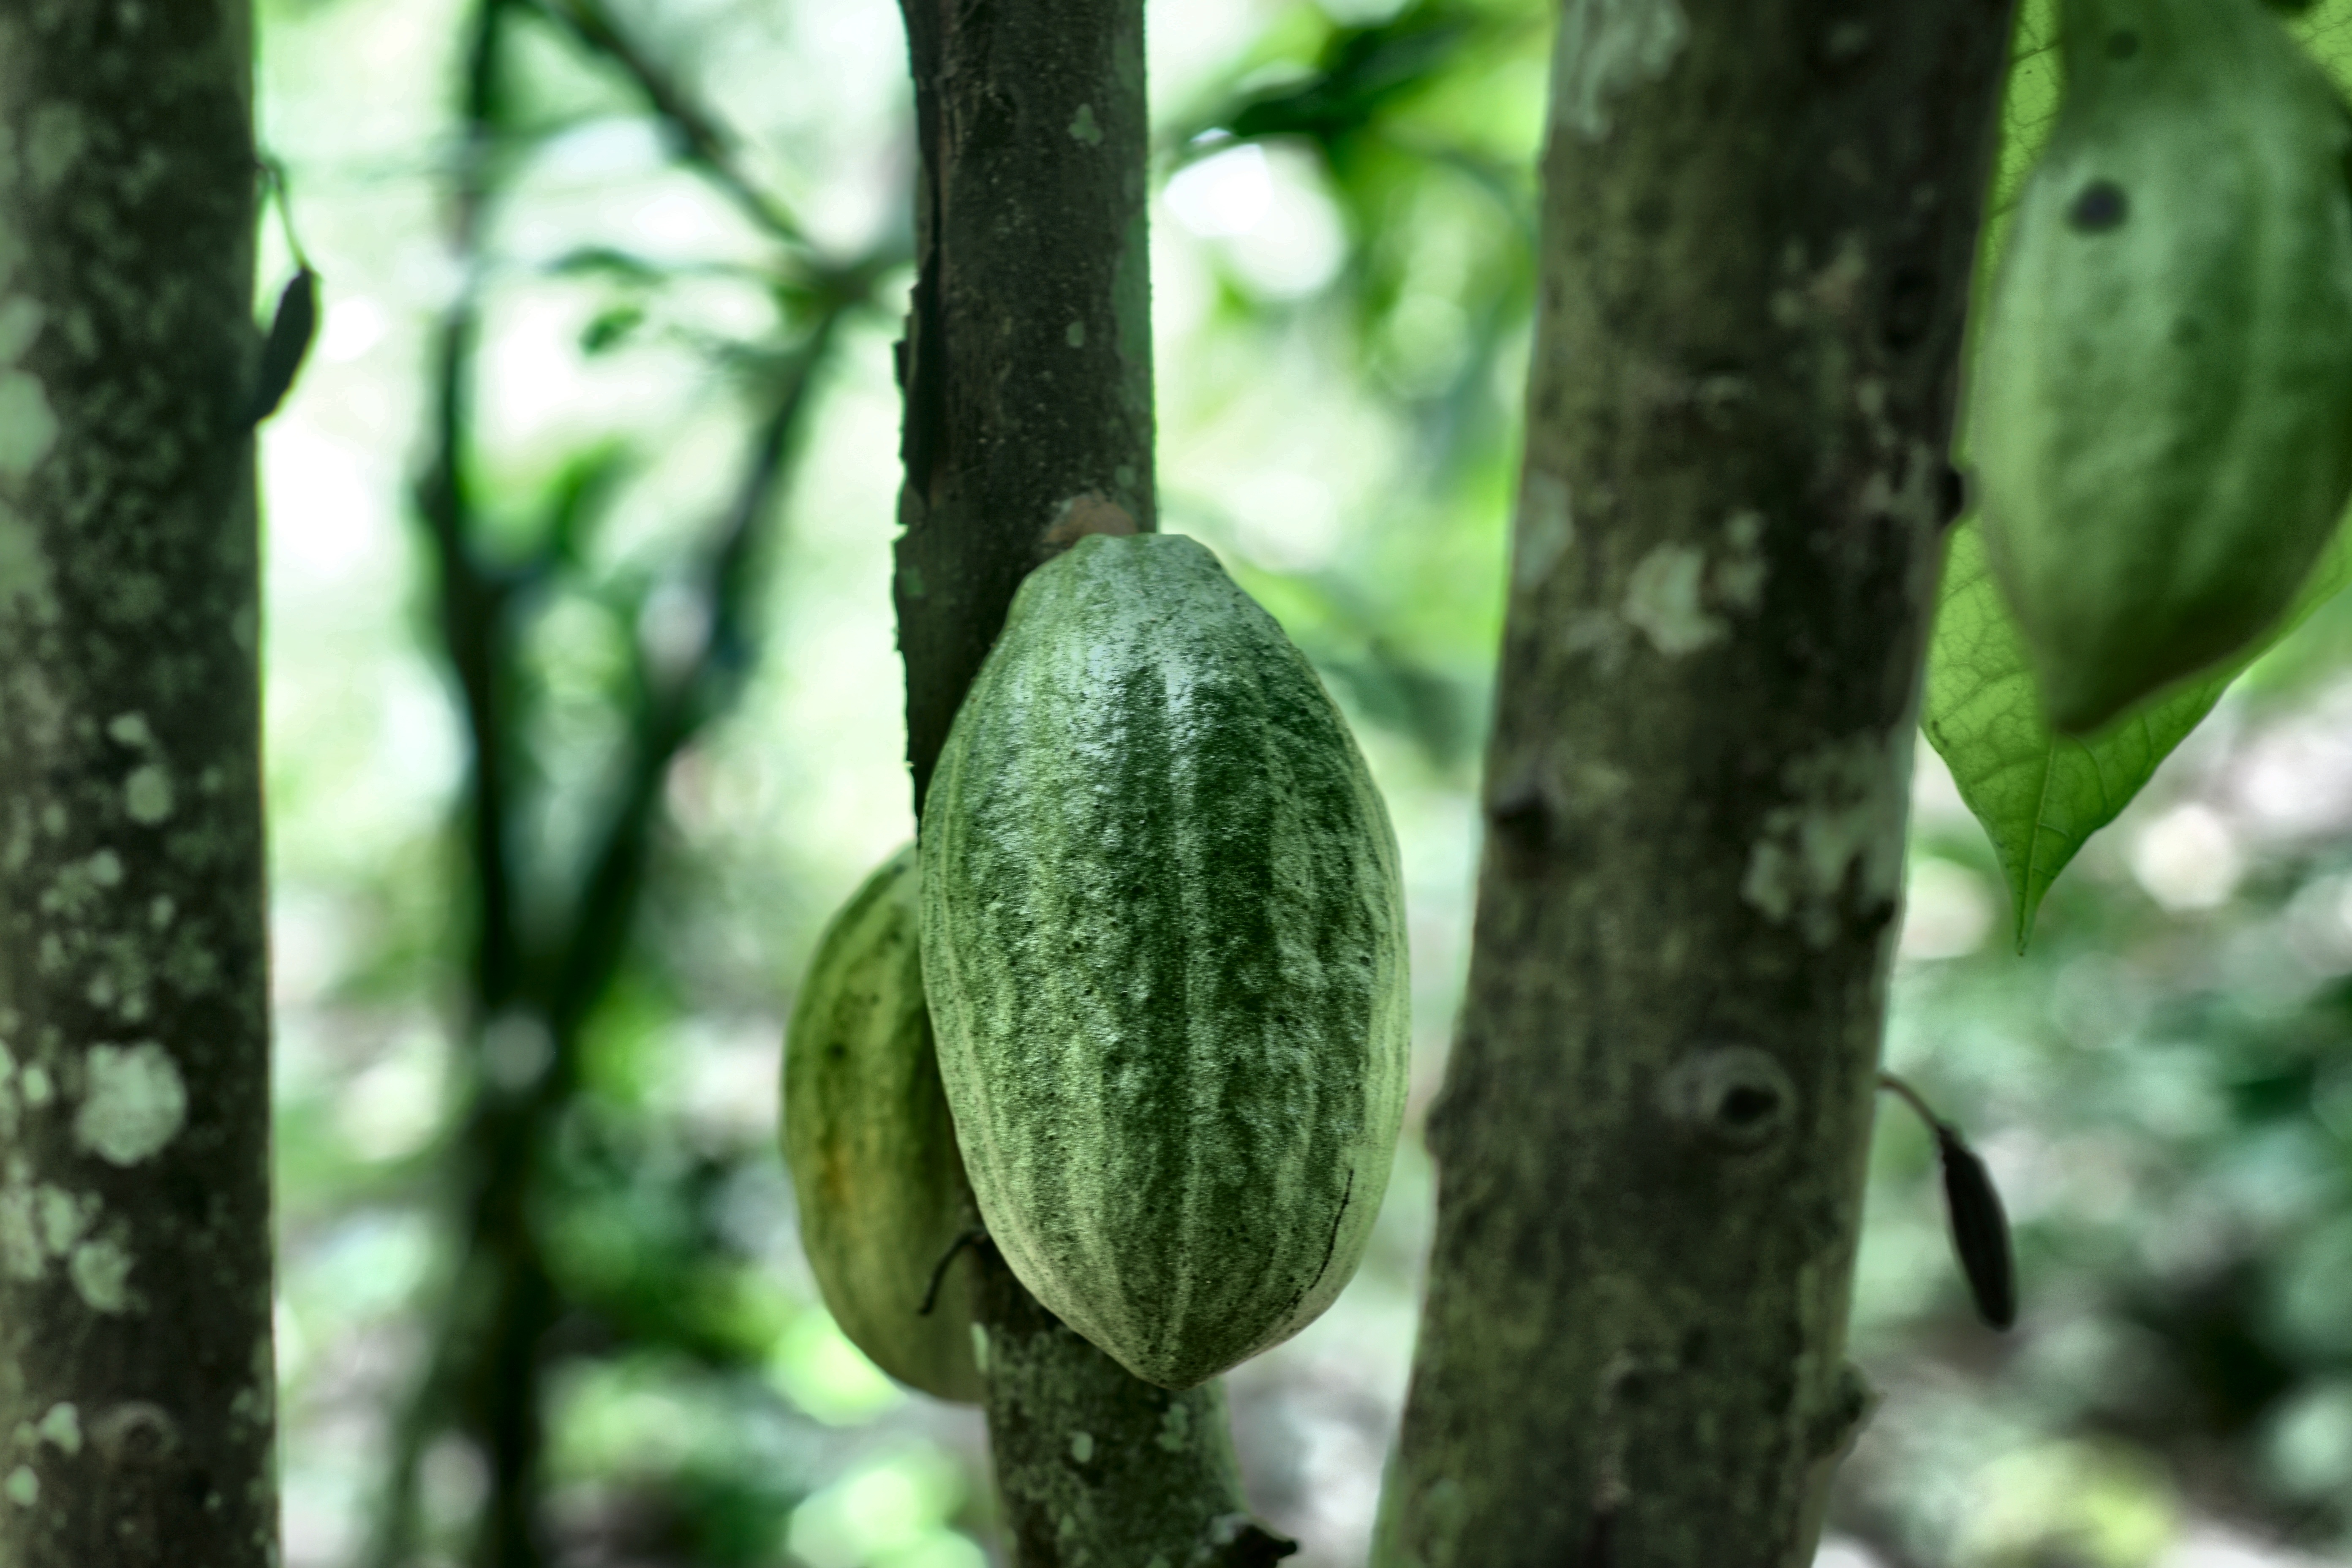
Maturity: unmature
Variety: Amelonado